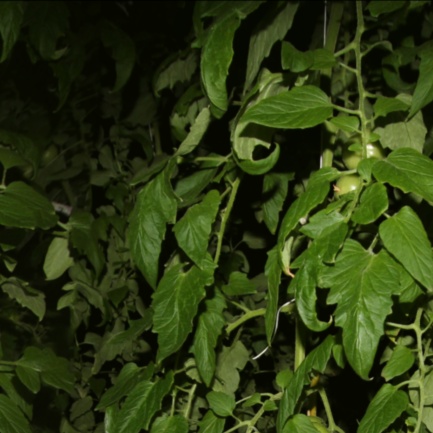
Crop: tomato